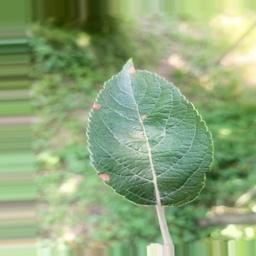
Label: Alternaria